Puerto Rico Air National Guard

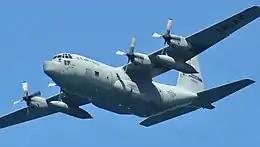
65-0968, the aircraft involved in the crash, photographed in November 2016

On 2 May 2018, a Lockheed WC-130H weather reconnaissance aircraft of the Puerto Rico Air National Guard crashed in the US state of Georgia, shortly after departing from Savannah Air National Guard Base (which is located at Savannah/Hilton Head International Airport). All nine airmen (five crewmen and four passengers) were killed in the accident.